Wrestle Kingdom 14

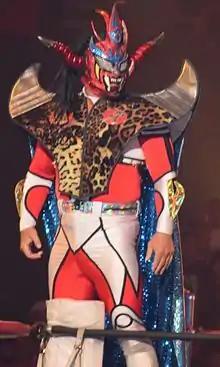
The event saw Jushin Thunder Liger's final match

The actual pay-per-view opened with an eight-man tag team match with Naoki Sano, Shinjiro Otani, Tatsuhito Takaiwa, and Ryusuke Taguchi (accompanied by Kuniaki Kobayashi) facing Jushin Thunder Liger, Tatsumi Fujinami, The Great Sasuke, and Tiger Mask IV (accompanied by El Samurai). Norio Honaga served as the special guest referee. In the end, Taguchi hit Liger with a "Dodon" to win the match.